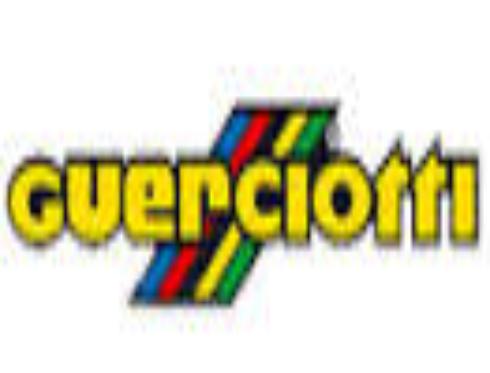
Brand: guerciotti
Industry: Transportation